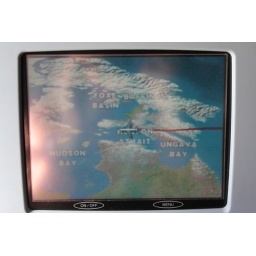
Information about flight on screen built in in seat in the plane.